Flettner rotor

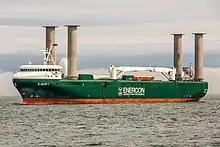
E-Ship 1 with Flettner rotors mounted

A rotor ship uses one or more Flettner rotors mounted upright. They are rotated by the ship's engines and act like sails to propel the ship under wind power. A conventionally-powered underwater propeller may be provided for additional operational flexibility.